Medical Renaissance

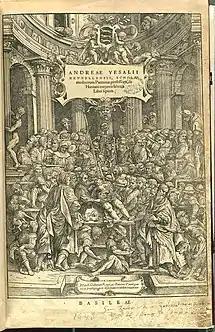
The front cover illustration of "De Humani Corporis Fabrica", On the Fabric of the Human Body, written by Andreas Vesalius, showing a public dissection being carried out by Vesalius himself.

The Medical Renaissance, from around 1400 to 1700, was a period of progress in European medical knowledge, with renewed interest in the ideas of the ancient Greek, Roman civilizations and Islamic medicine, following the translation into Medieval Latin of many works from these societies. Medical discoveries during the Medical Renaissance are credited with paving the way for modern medicine.